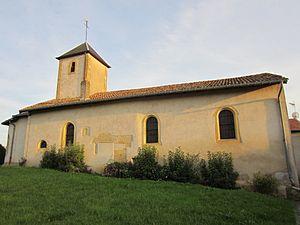
Ville-sur-Yron est une commune française située dans le département de Meurthe-et-Moselle en région Grand Est.